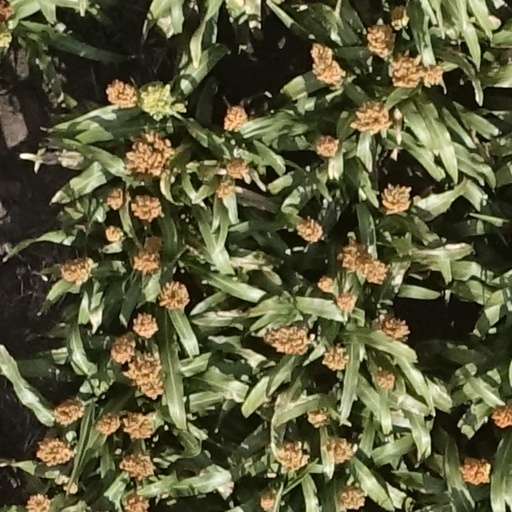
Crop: sorghum